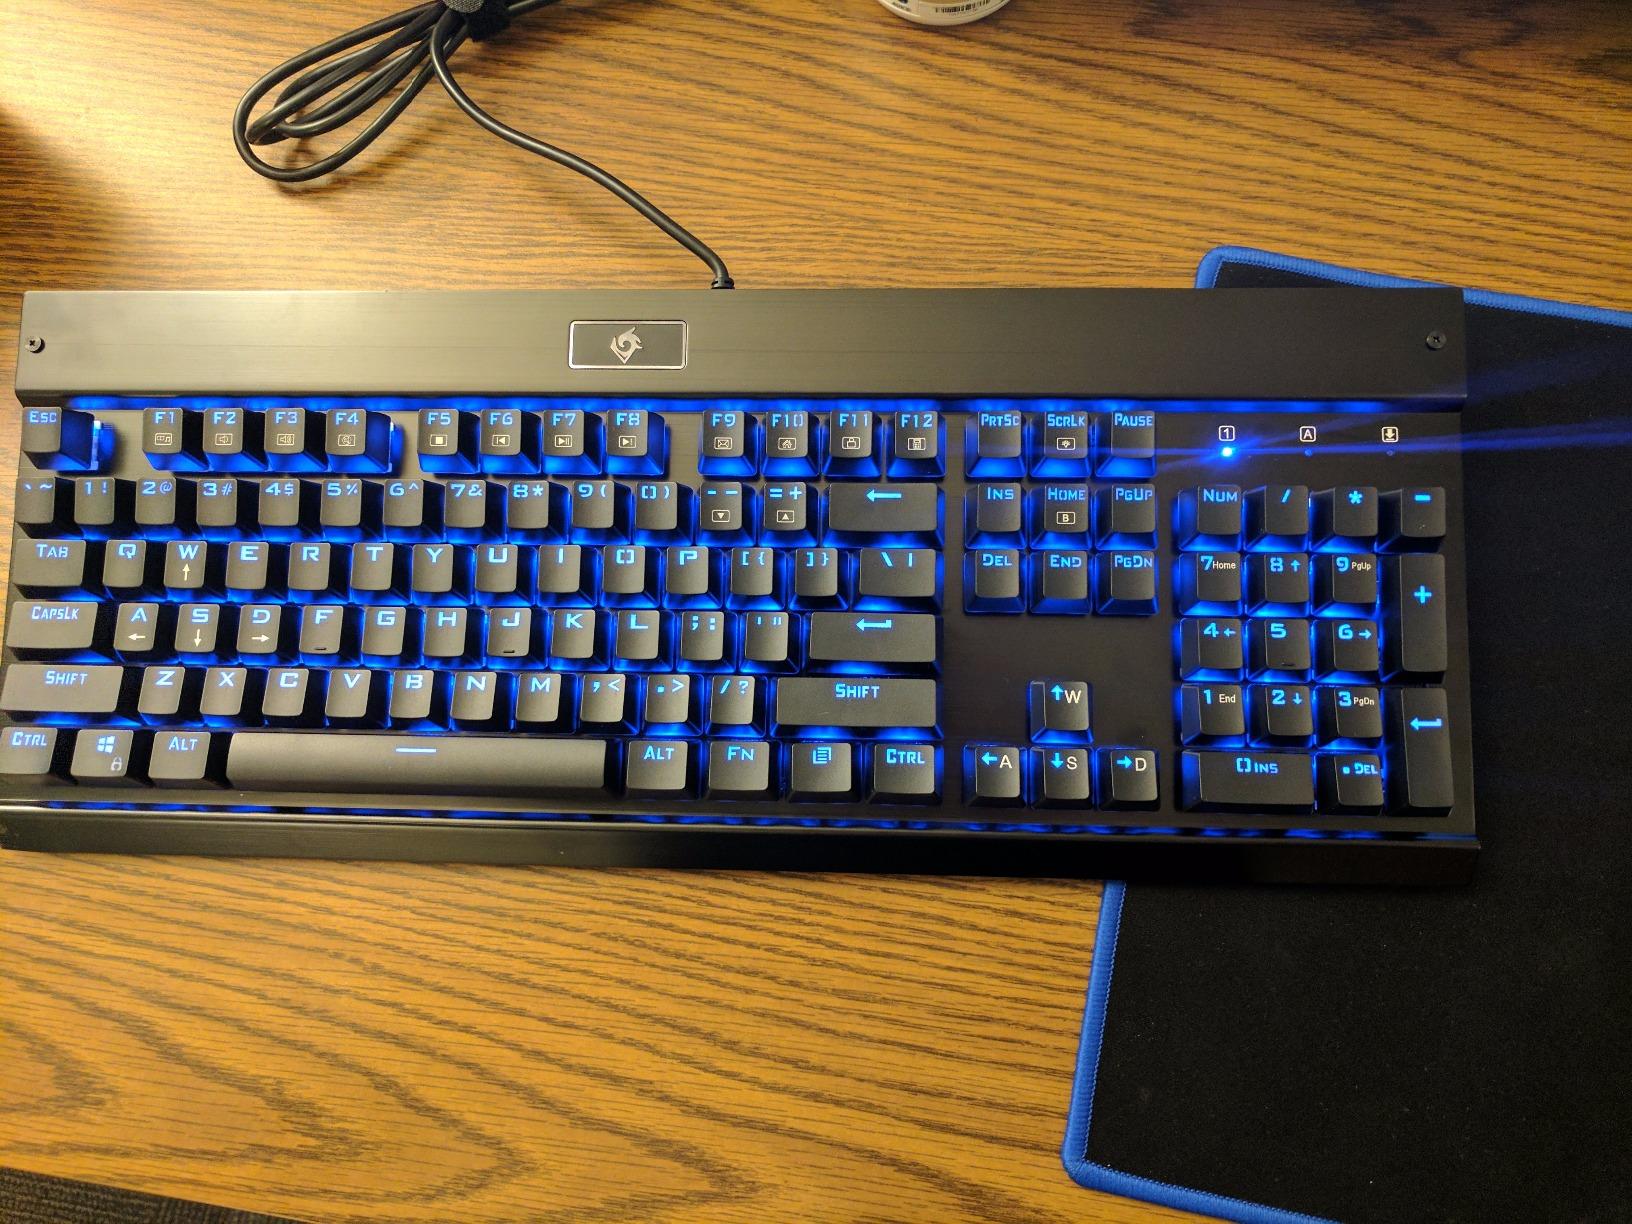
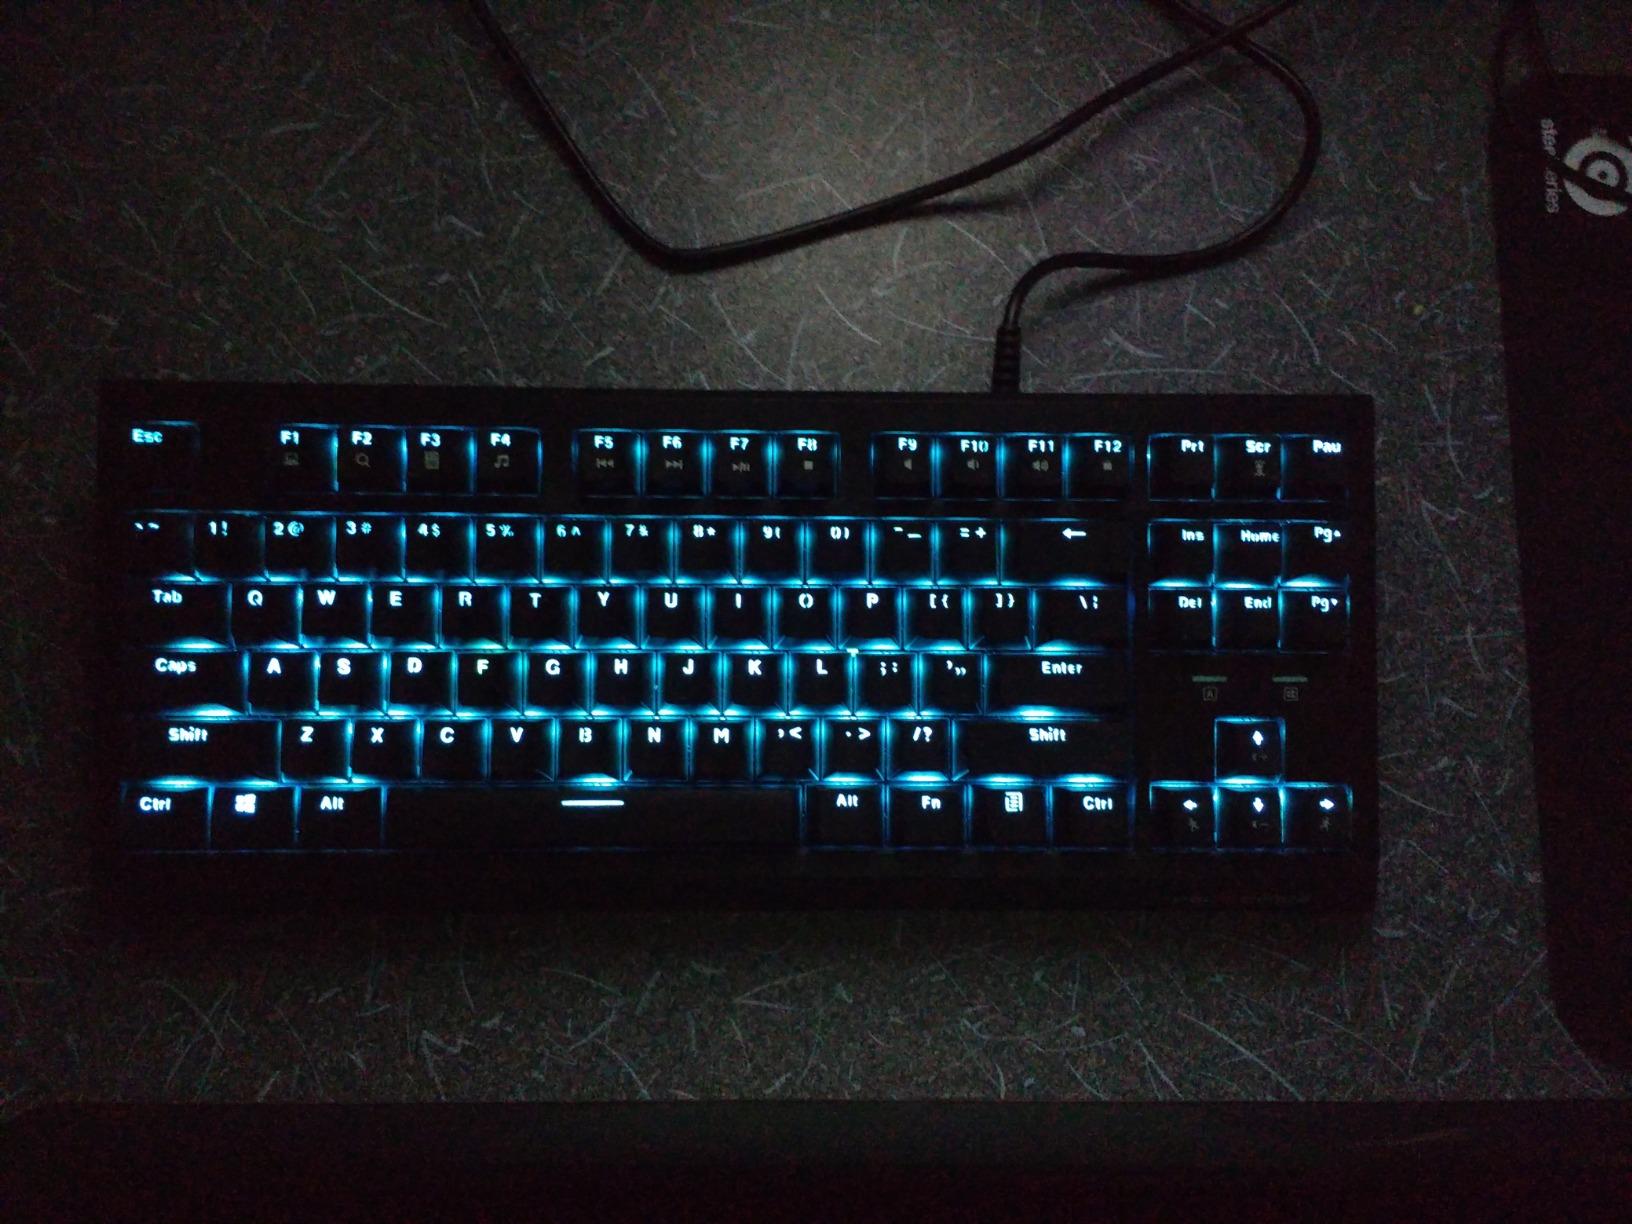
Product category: keyboard
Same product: no